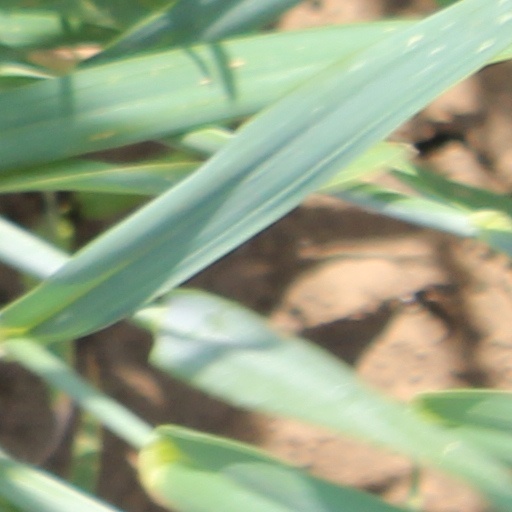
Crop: wheat